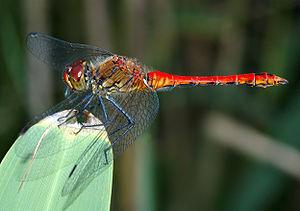
Vue de profil d'un Sympétrum rouge sang (Sympetrum sanguineum). Čeština: Tato fotografie zachycuje samečka Vážky obecné (Sympetrum sanguineum) z boku. Camera data Camera Nikon D70 Lens Tamron SP AF 90mm/2.8 Di Macro 1:1 Focal length 90 mm Aperture f/22 Exposure time 1/60 s Sensivity ISO 200